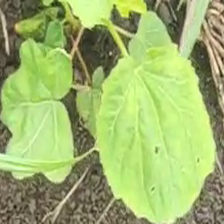
Weed species: Little_Mallow(Malva parviflora)